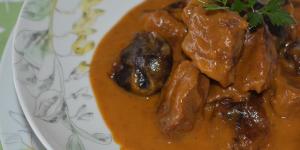
ternera guisada con ciruelas